Chidorichō Station

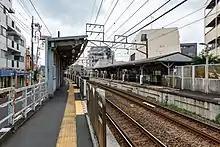
Platform, August 2021

In 2025, Tokyu Corporation announced its plans to carry out a "wood-themed" renovation for Chidorichō Station. The work will include rebuilt platform roofing, an updated station building, and new passenger restrooms. Construction is scheduled to be completed in the final quarter of 2026.